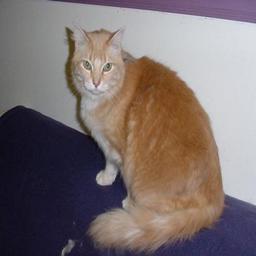
Animal: cats